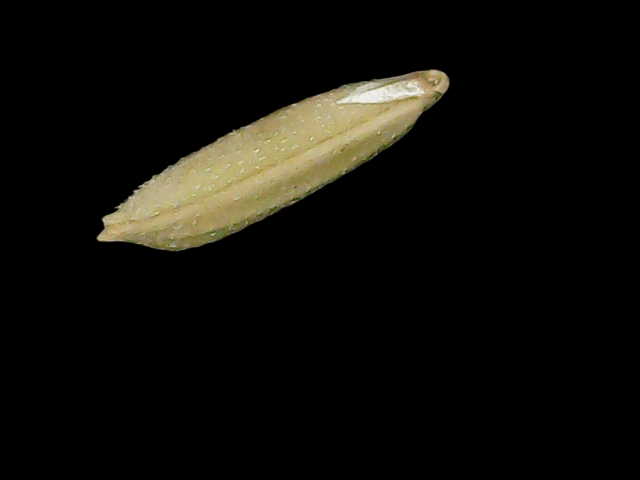
Rice variety: Bd85